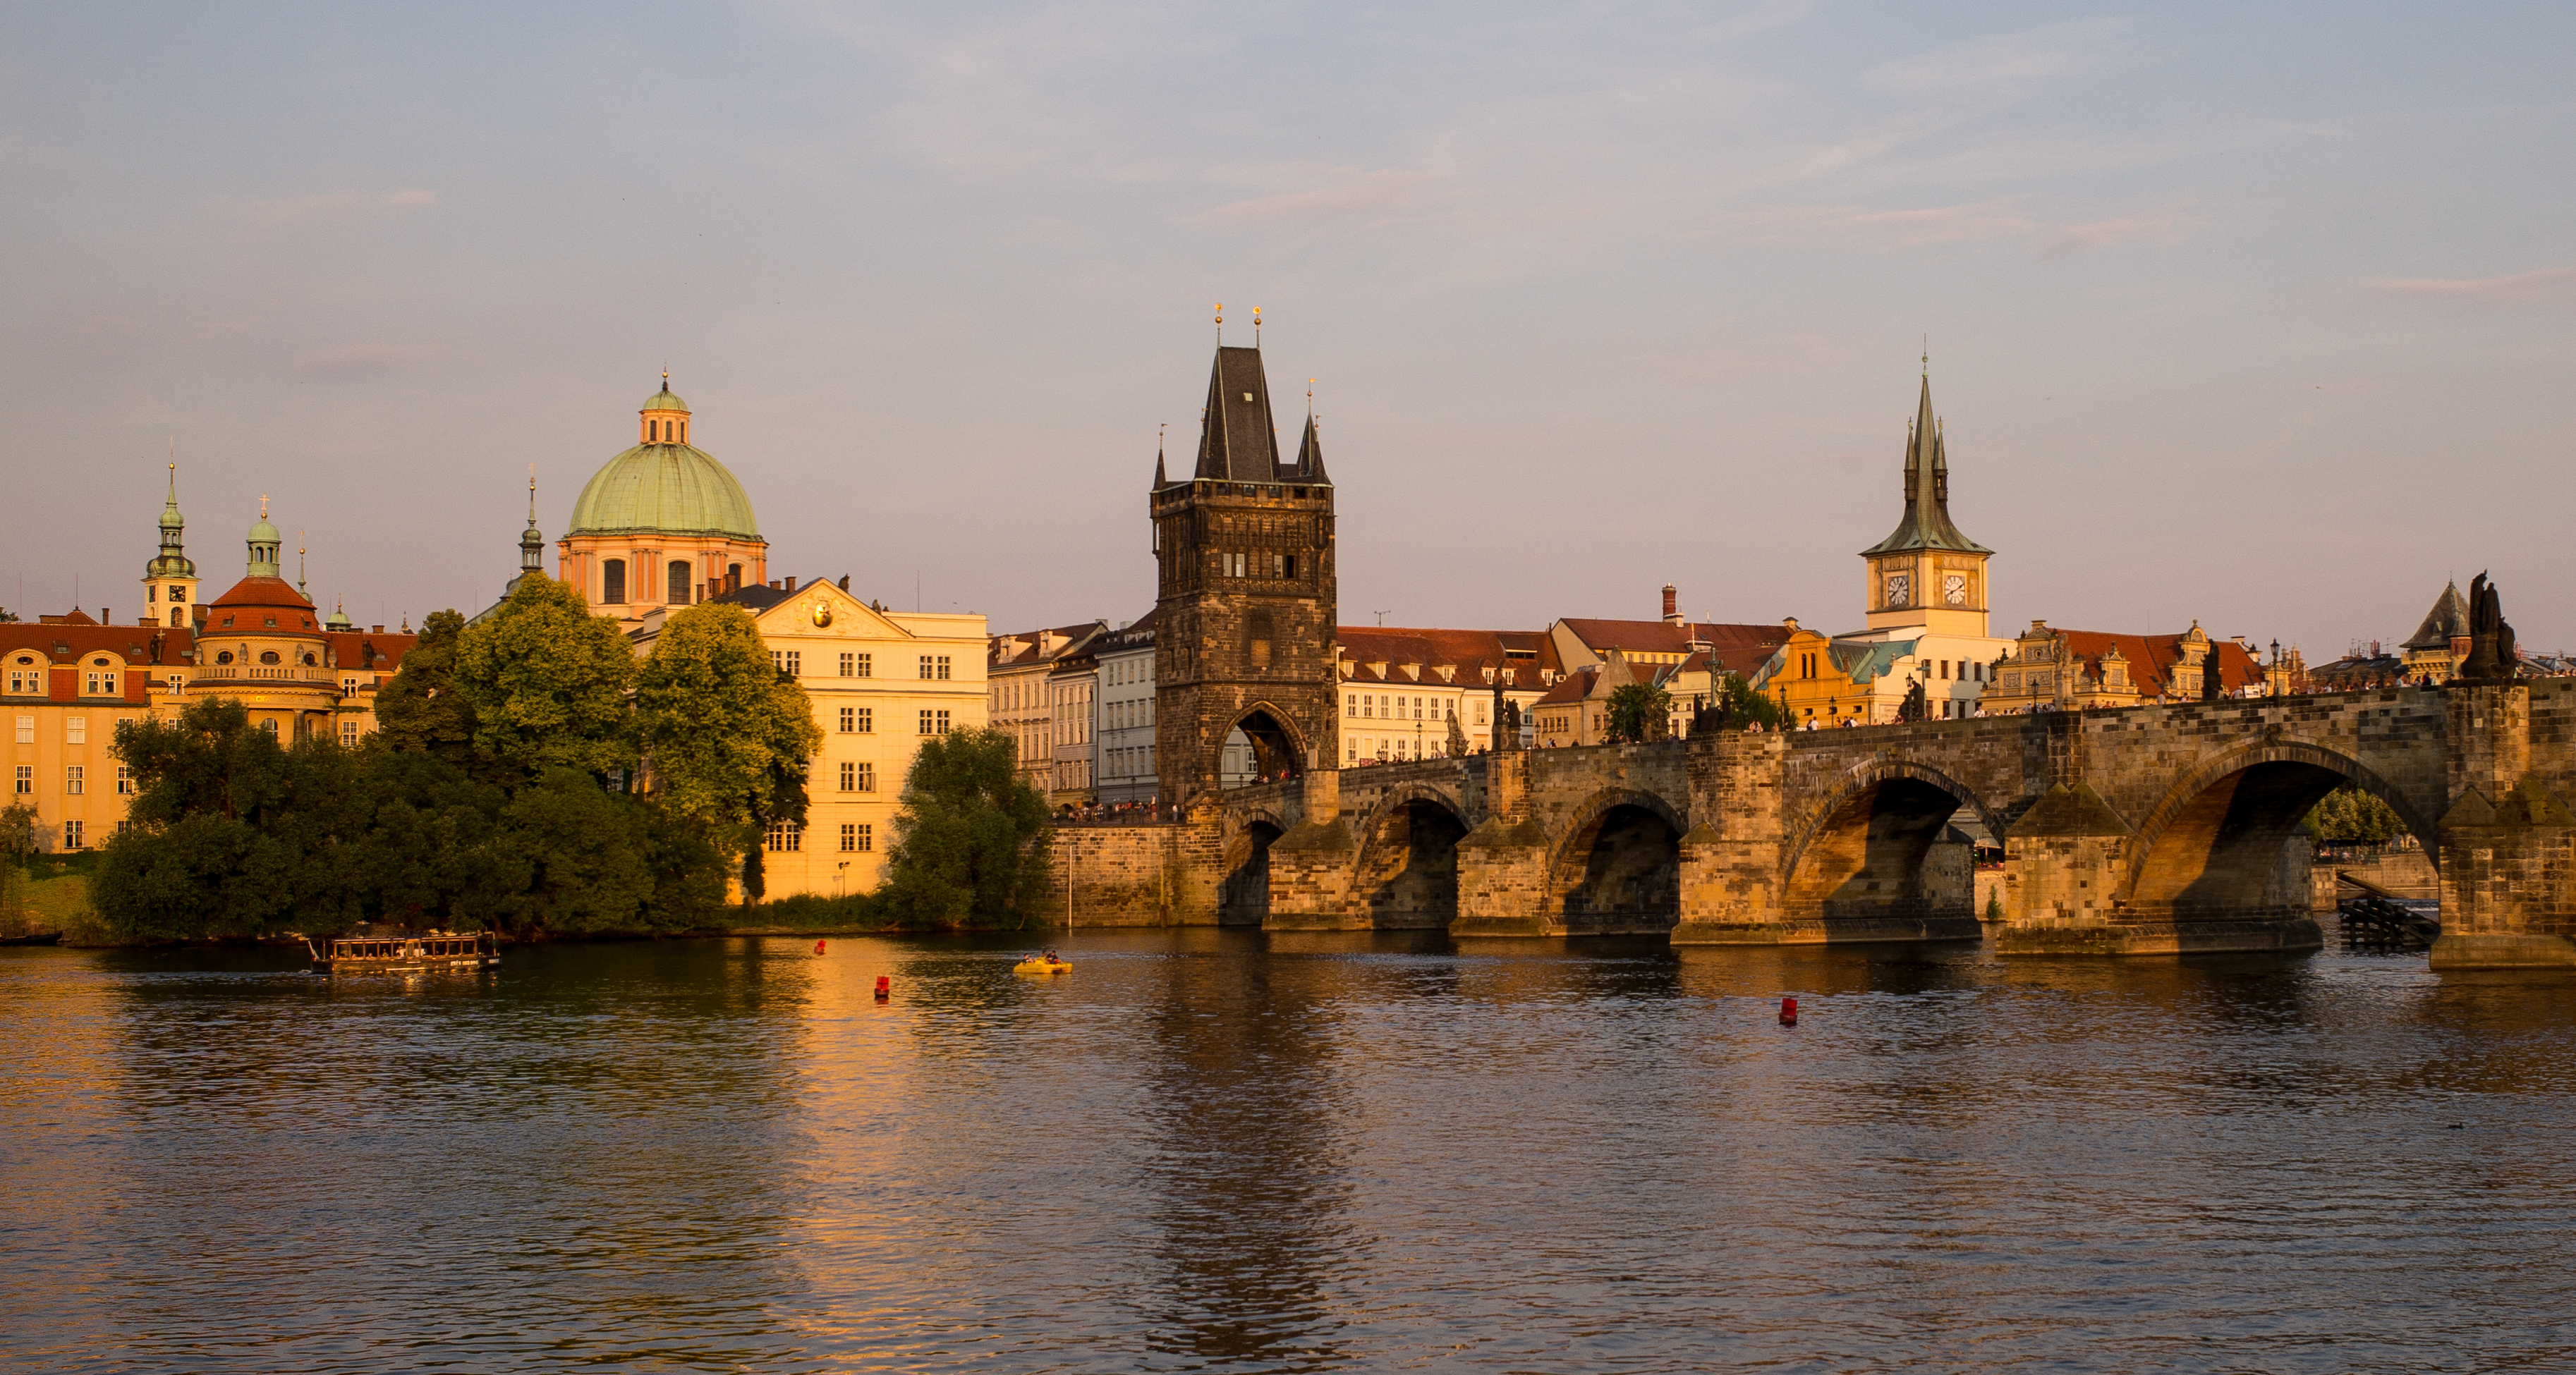
sunset, town, chateau, palace, old, river, cityscape, summer, dusk, europe, evening, golden, reflection, castle, landmark, cathedral, prague, tourism, waterway, place of worship, m, praga, 28, leica, stare, 240, vltava, czech, bohemia, ceska, republika, praha, praag, mesto, summicron, zlata, unesco world heritage site, historic site, water castle